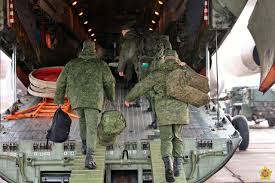
Label: Air Defense